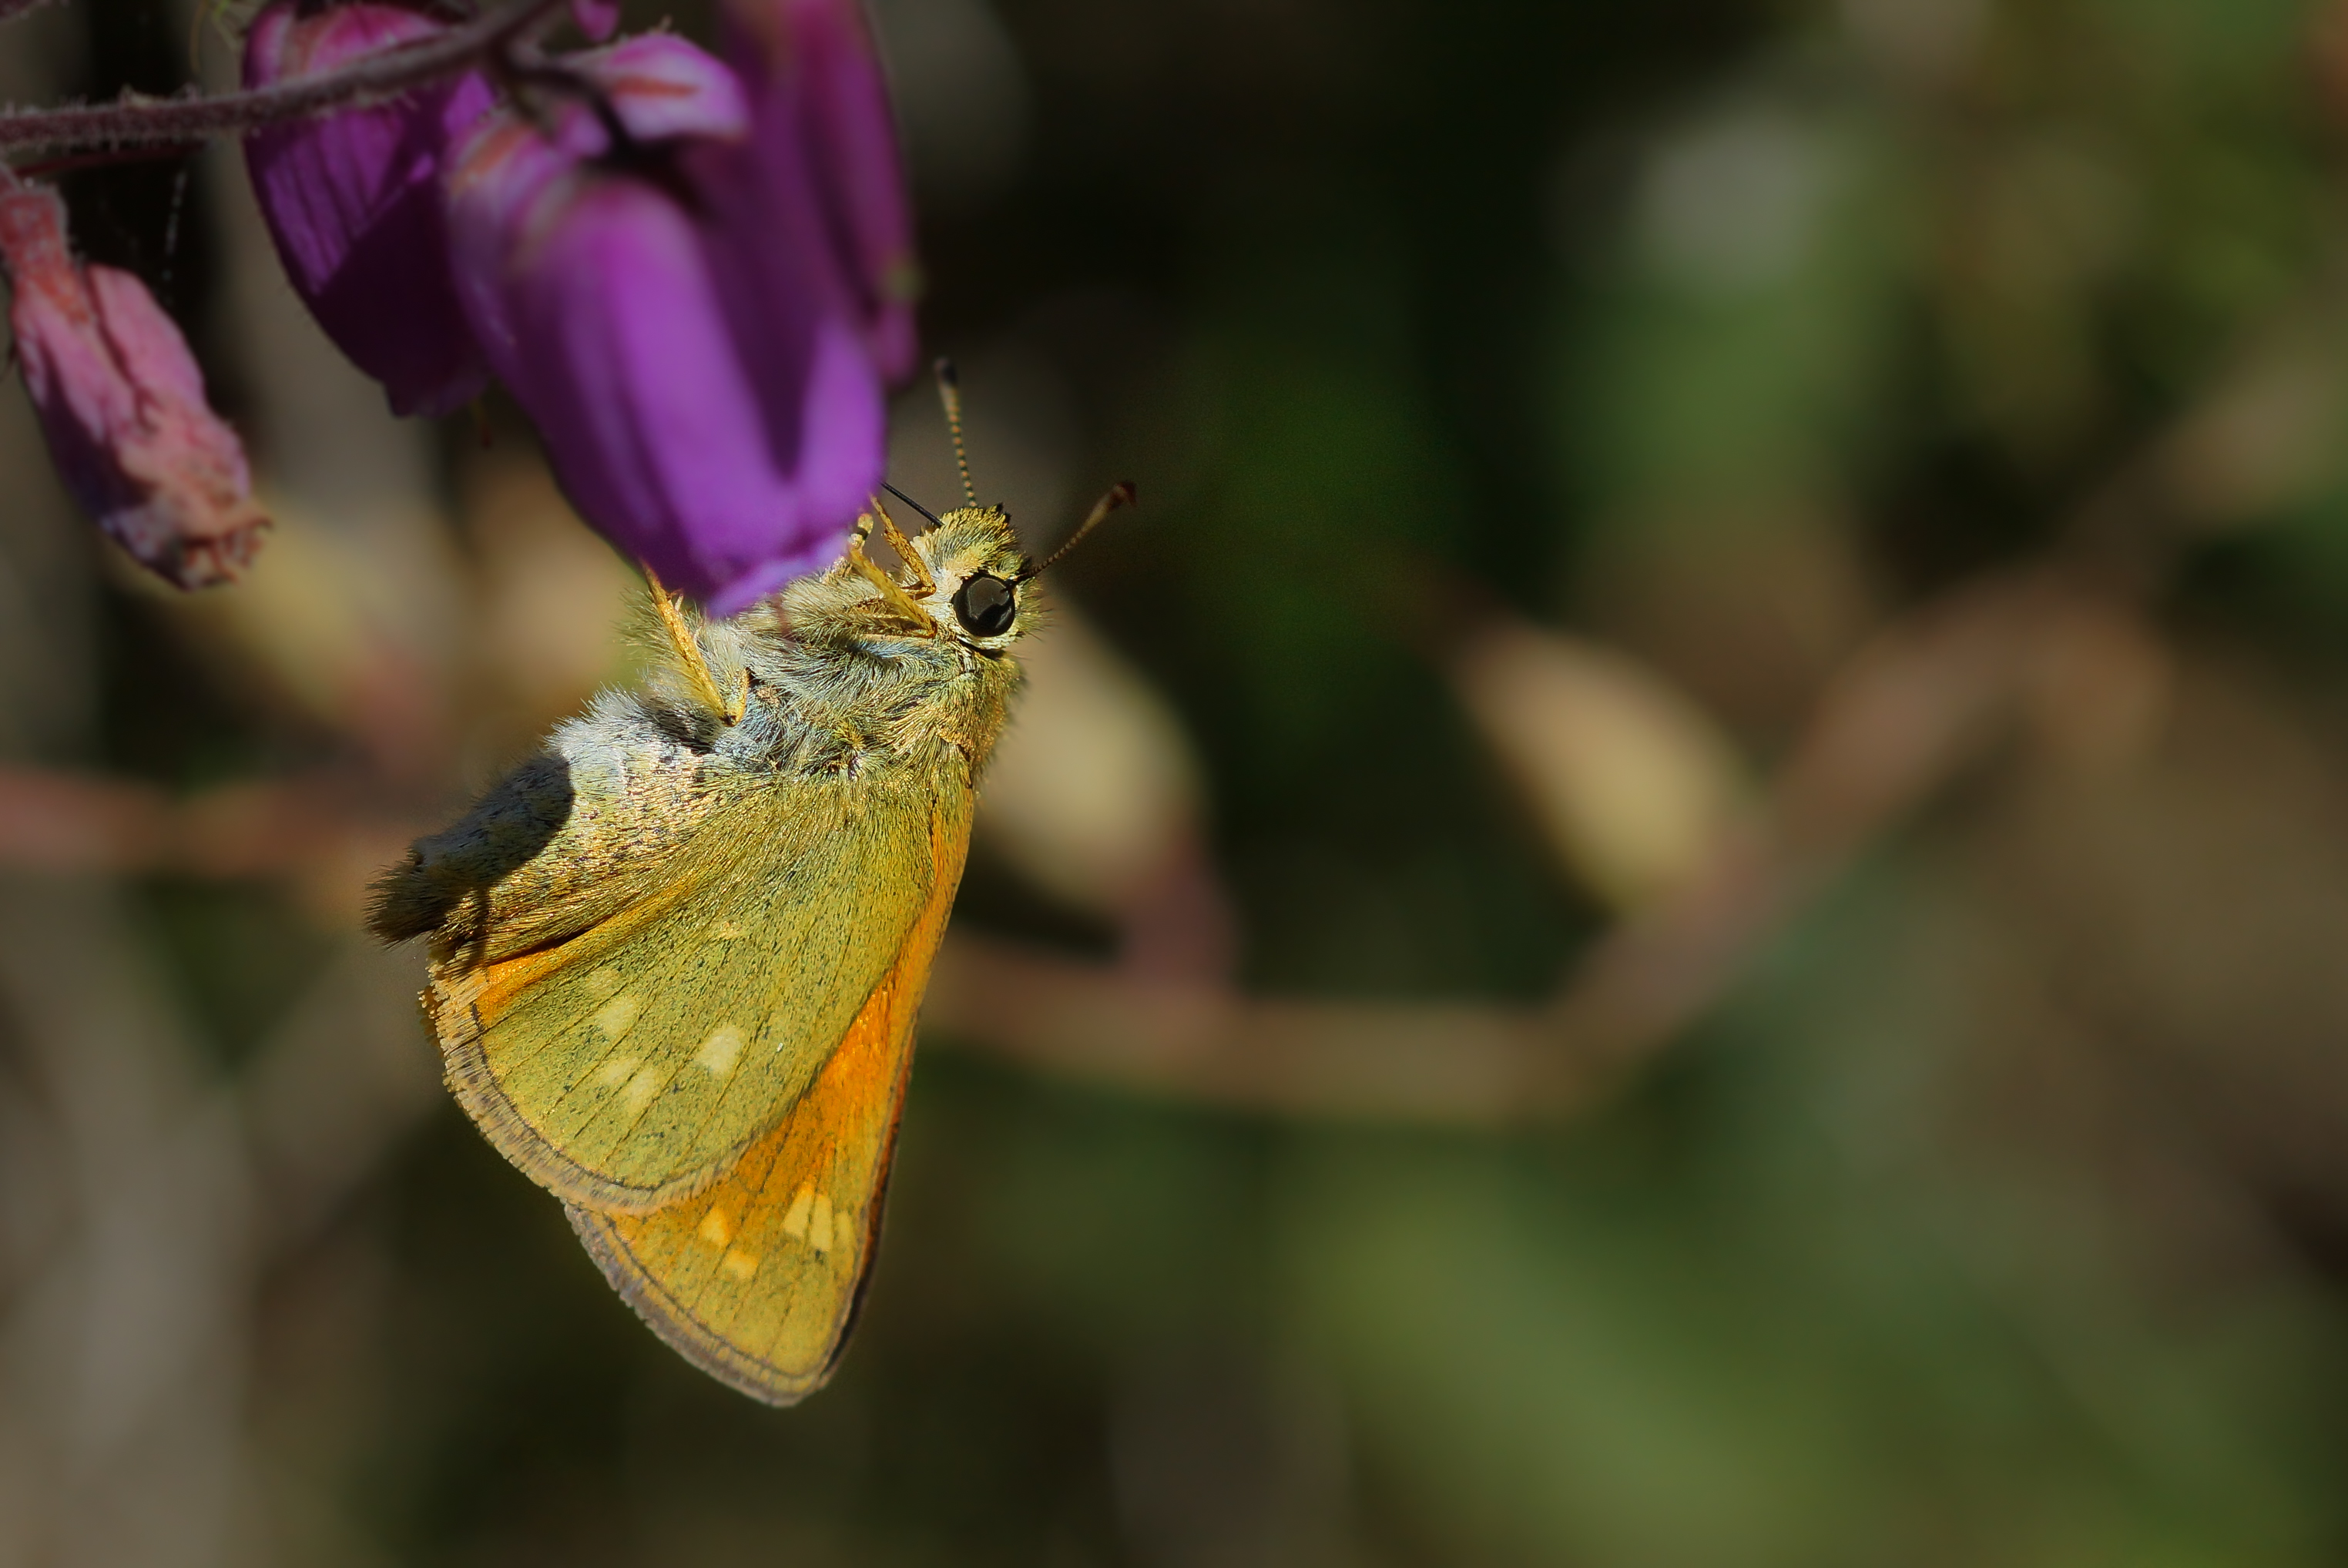
nature, photography, leaf, flower, wildlife, green, insect, macro, botany, butterfly, yellow, flora, fauna, invertebrate, close up, 100mm, animals, naturaleza, butterflies, a77, nectar, ggl1, gaby1, xovesphoto, animales, mariposas, sonya77, minolta100mm, macro photography, pollinator, moths and butterflies, lycaenid